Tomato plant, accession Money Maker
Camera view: bottom (45 deg); turntable rotation: 240 degrees
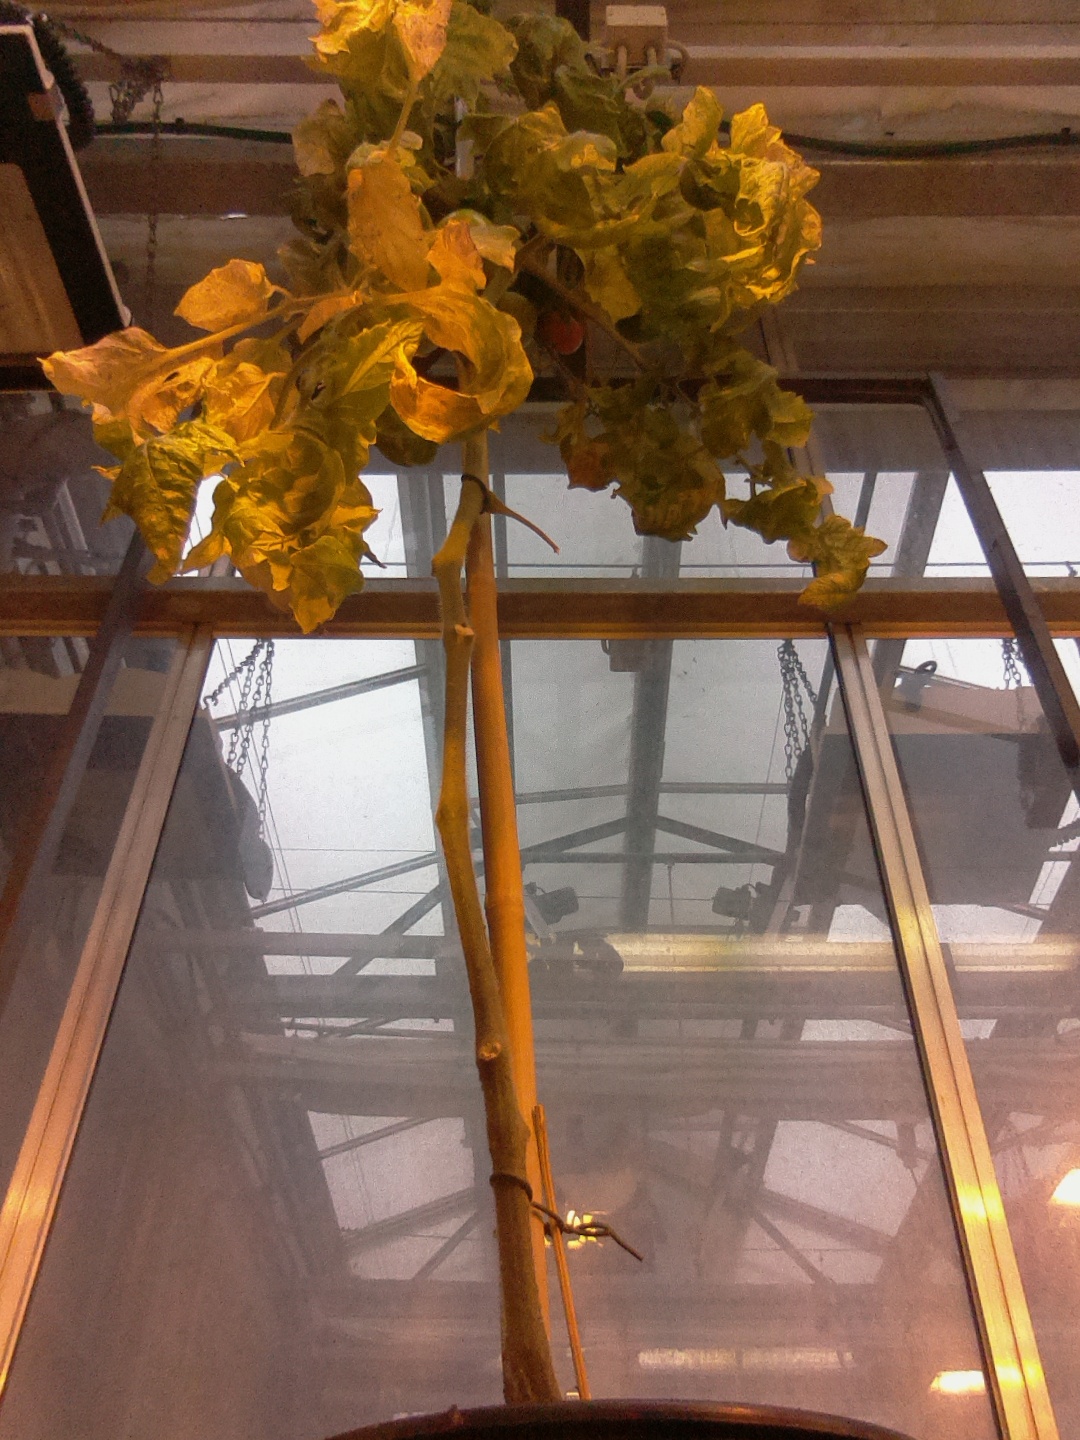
BBCH growth stage 82: 20%-30% of fruits show typical fully ripe color